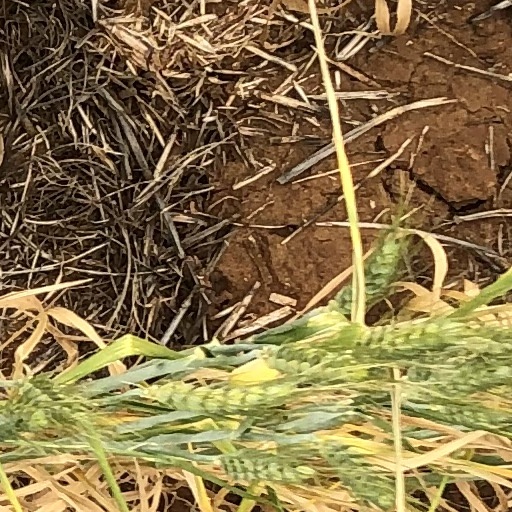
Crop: wheat